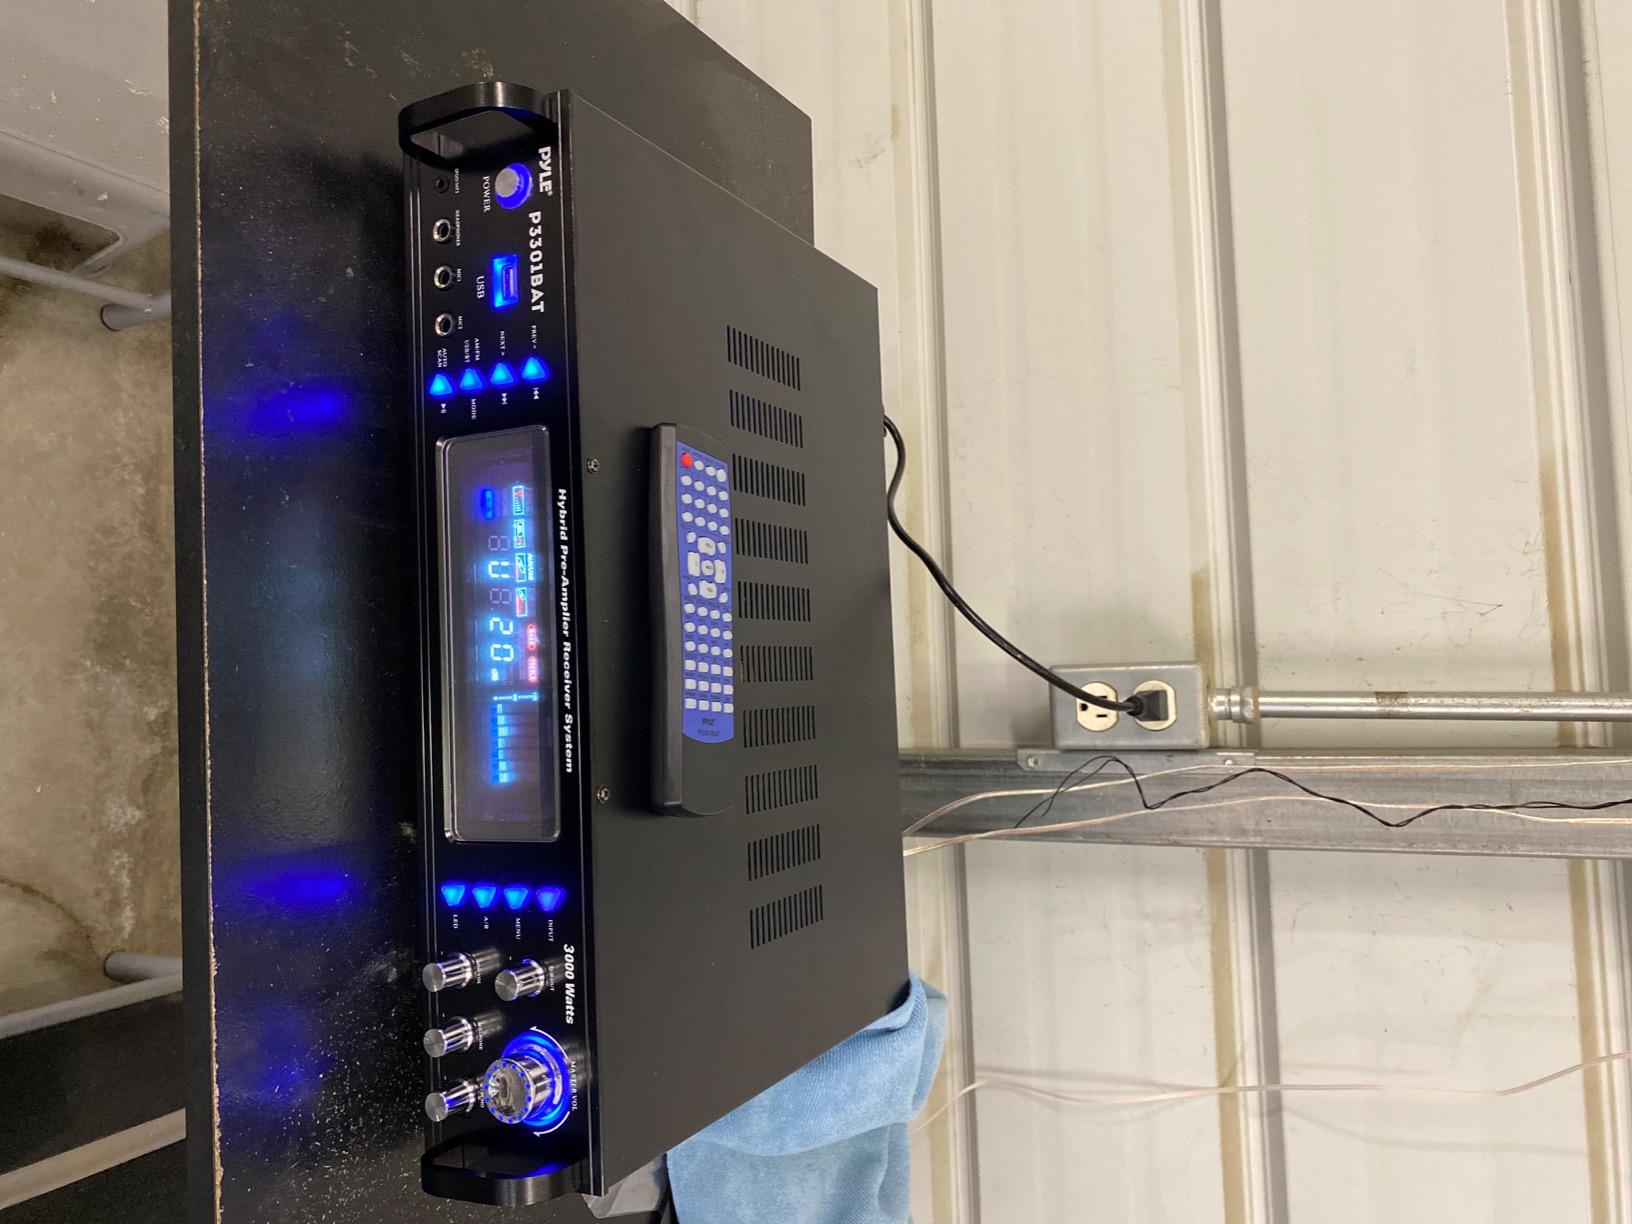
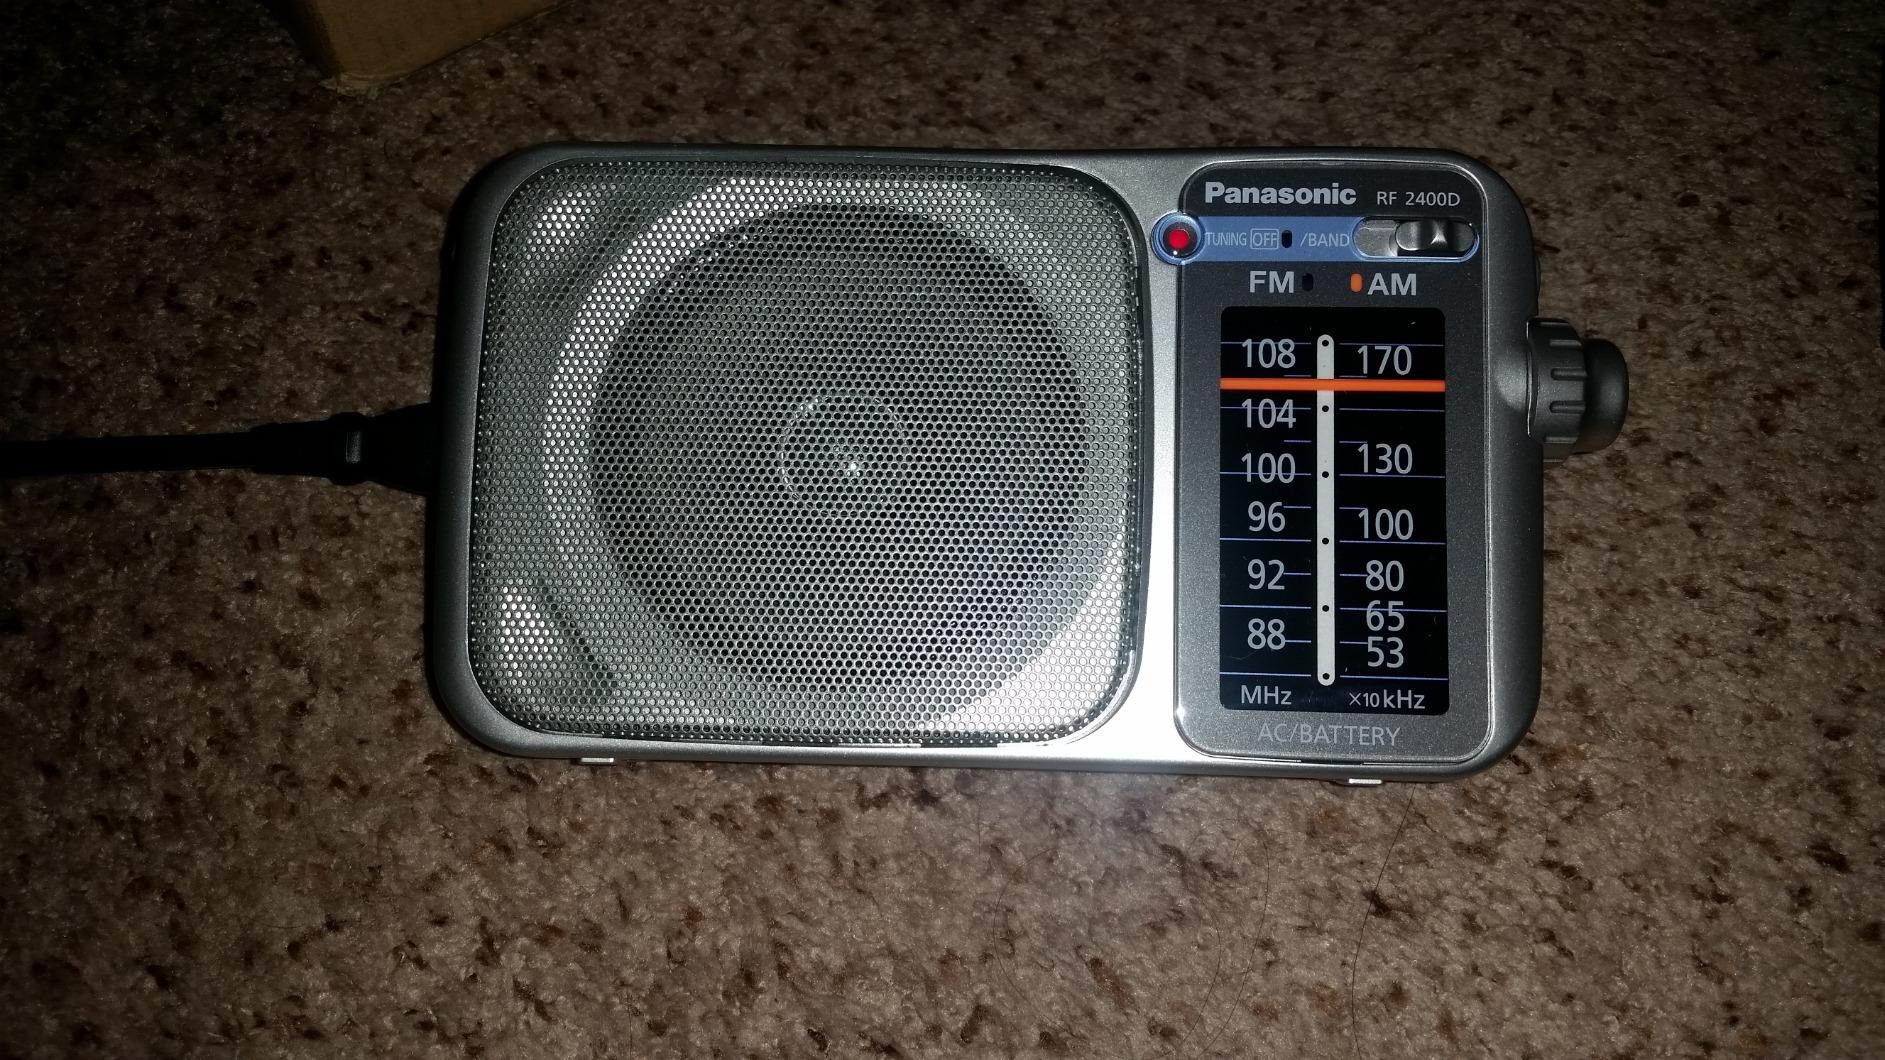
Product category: radio
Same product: no